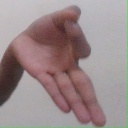
अक्षर: ज्ञ